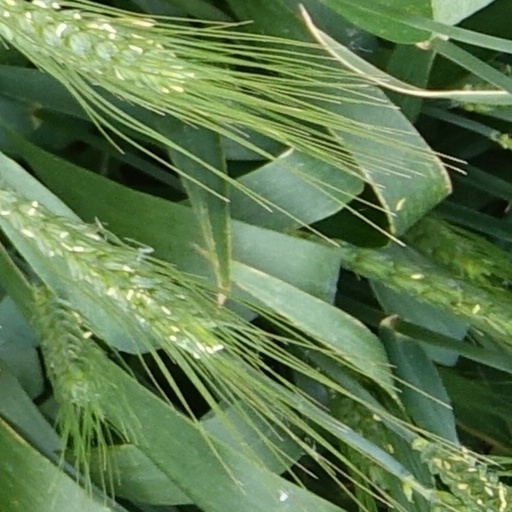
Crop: wheat